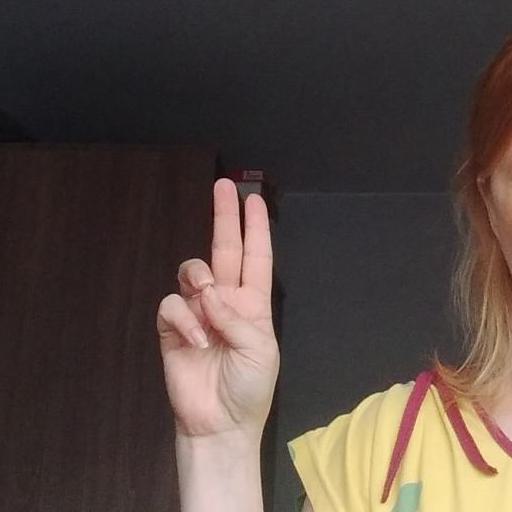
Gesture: two_up